Iridescence

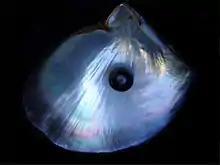
The pearlescent shell of a black-lip pearl oyster

Pearlescence is an effect related to iridescence and has a similar cause. Structures within a surface cause light to be reflected back, but in the case of pearlescence some or most of the light is white, giving the object a pearl-like luster. Artificial pigments and paints showing an iridescent effect are often described as pearlescent, for example when used for car paints.